Mondovì Cathedral

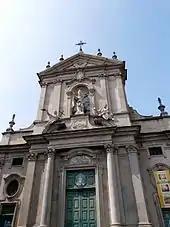
West front of the cathedral

Mondovì Cathedral is a Roman Catholic cathedral in Mondovì, Province of Cuneo, Piedmont, northern Italy, dedicated to Saint Donatus of Arezzo. It is the seat of the bishops of Mondovì.